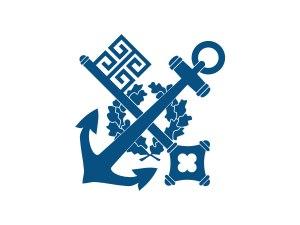
La Norddeutscher Lloyd est une compagnie maritime allemande, fondée en 1857, à Brême, par le financier Hermann Heinrich Meier et Eduard Crüsemann. Elle atteint son apogée avec le lancement, de 1897 à 1906, des « Vier-Schornstein-Schnelldampfer » : Kaiser Wilhelm der Grosse, Kronprinz Wilhelm, Kaiser Wilhelm II et Kronprinzessin Cecilie.